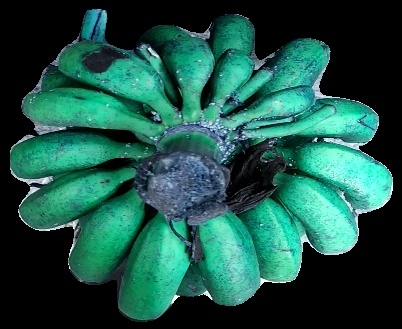
Variety: rasbale
Grade: grade3